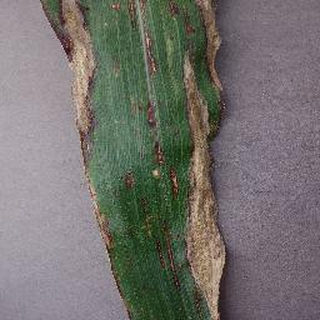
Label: corn_northern_leaf_blight